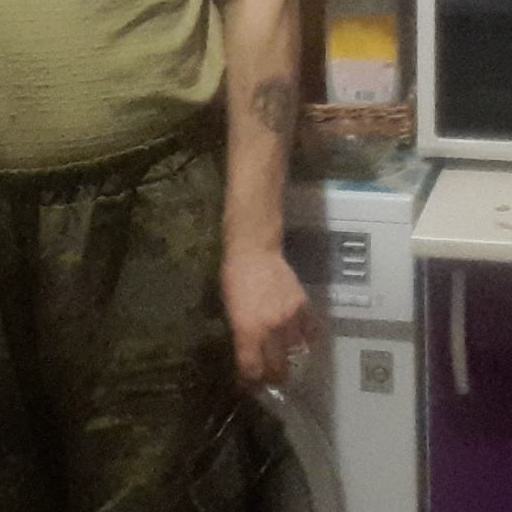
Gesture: no_gesture